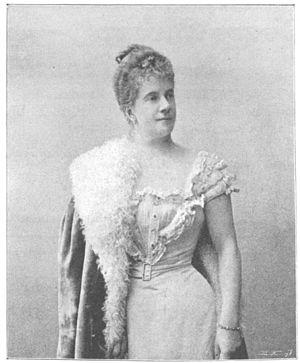
Pauline Strauss-De Ahna était une soprano allemande.